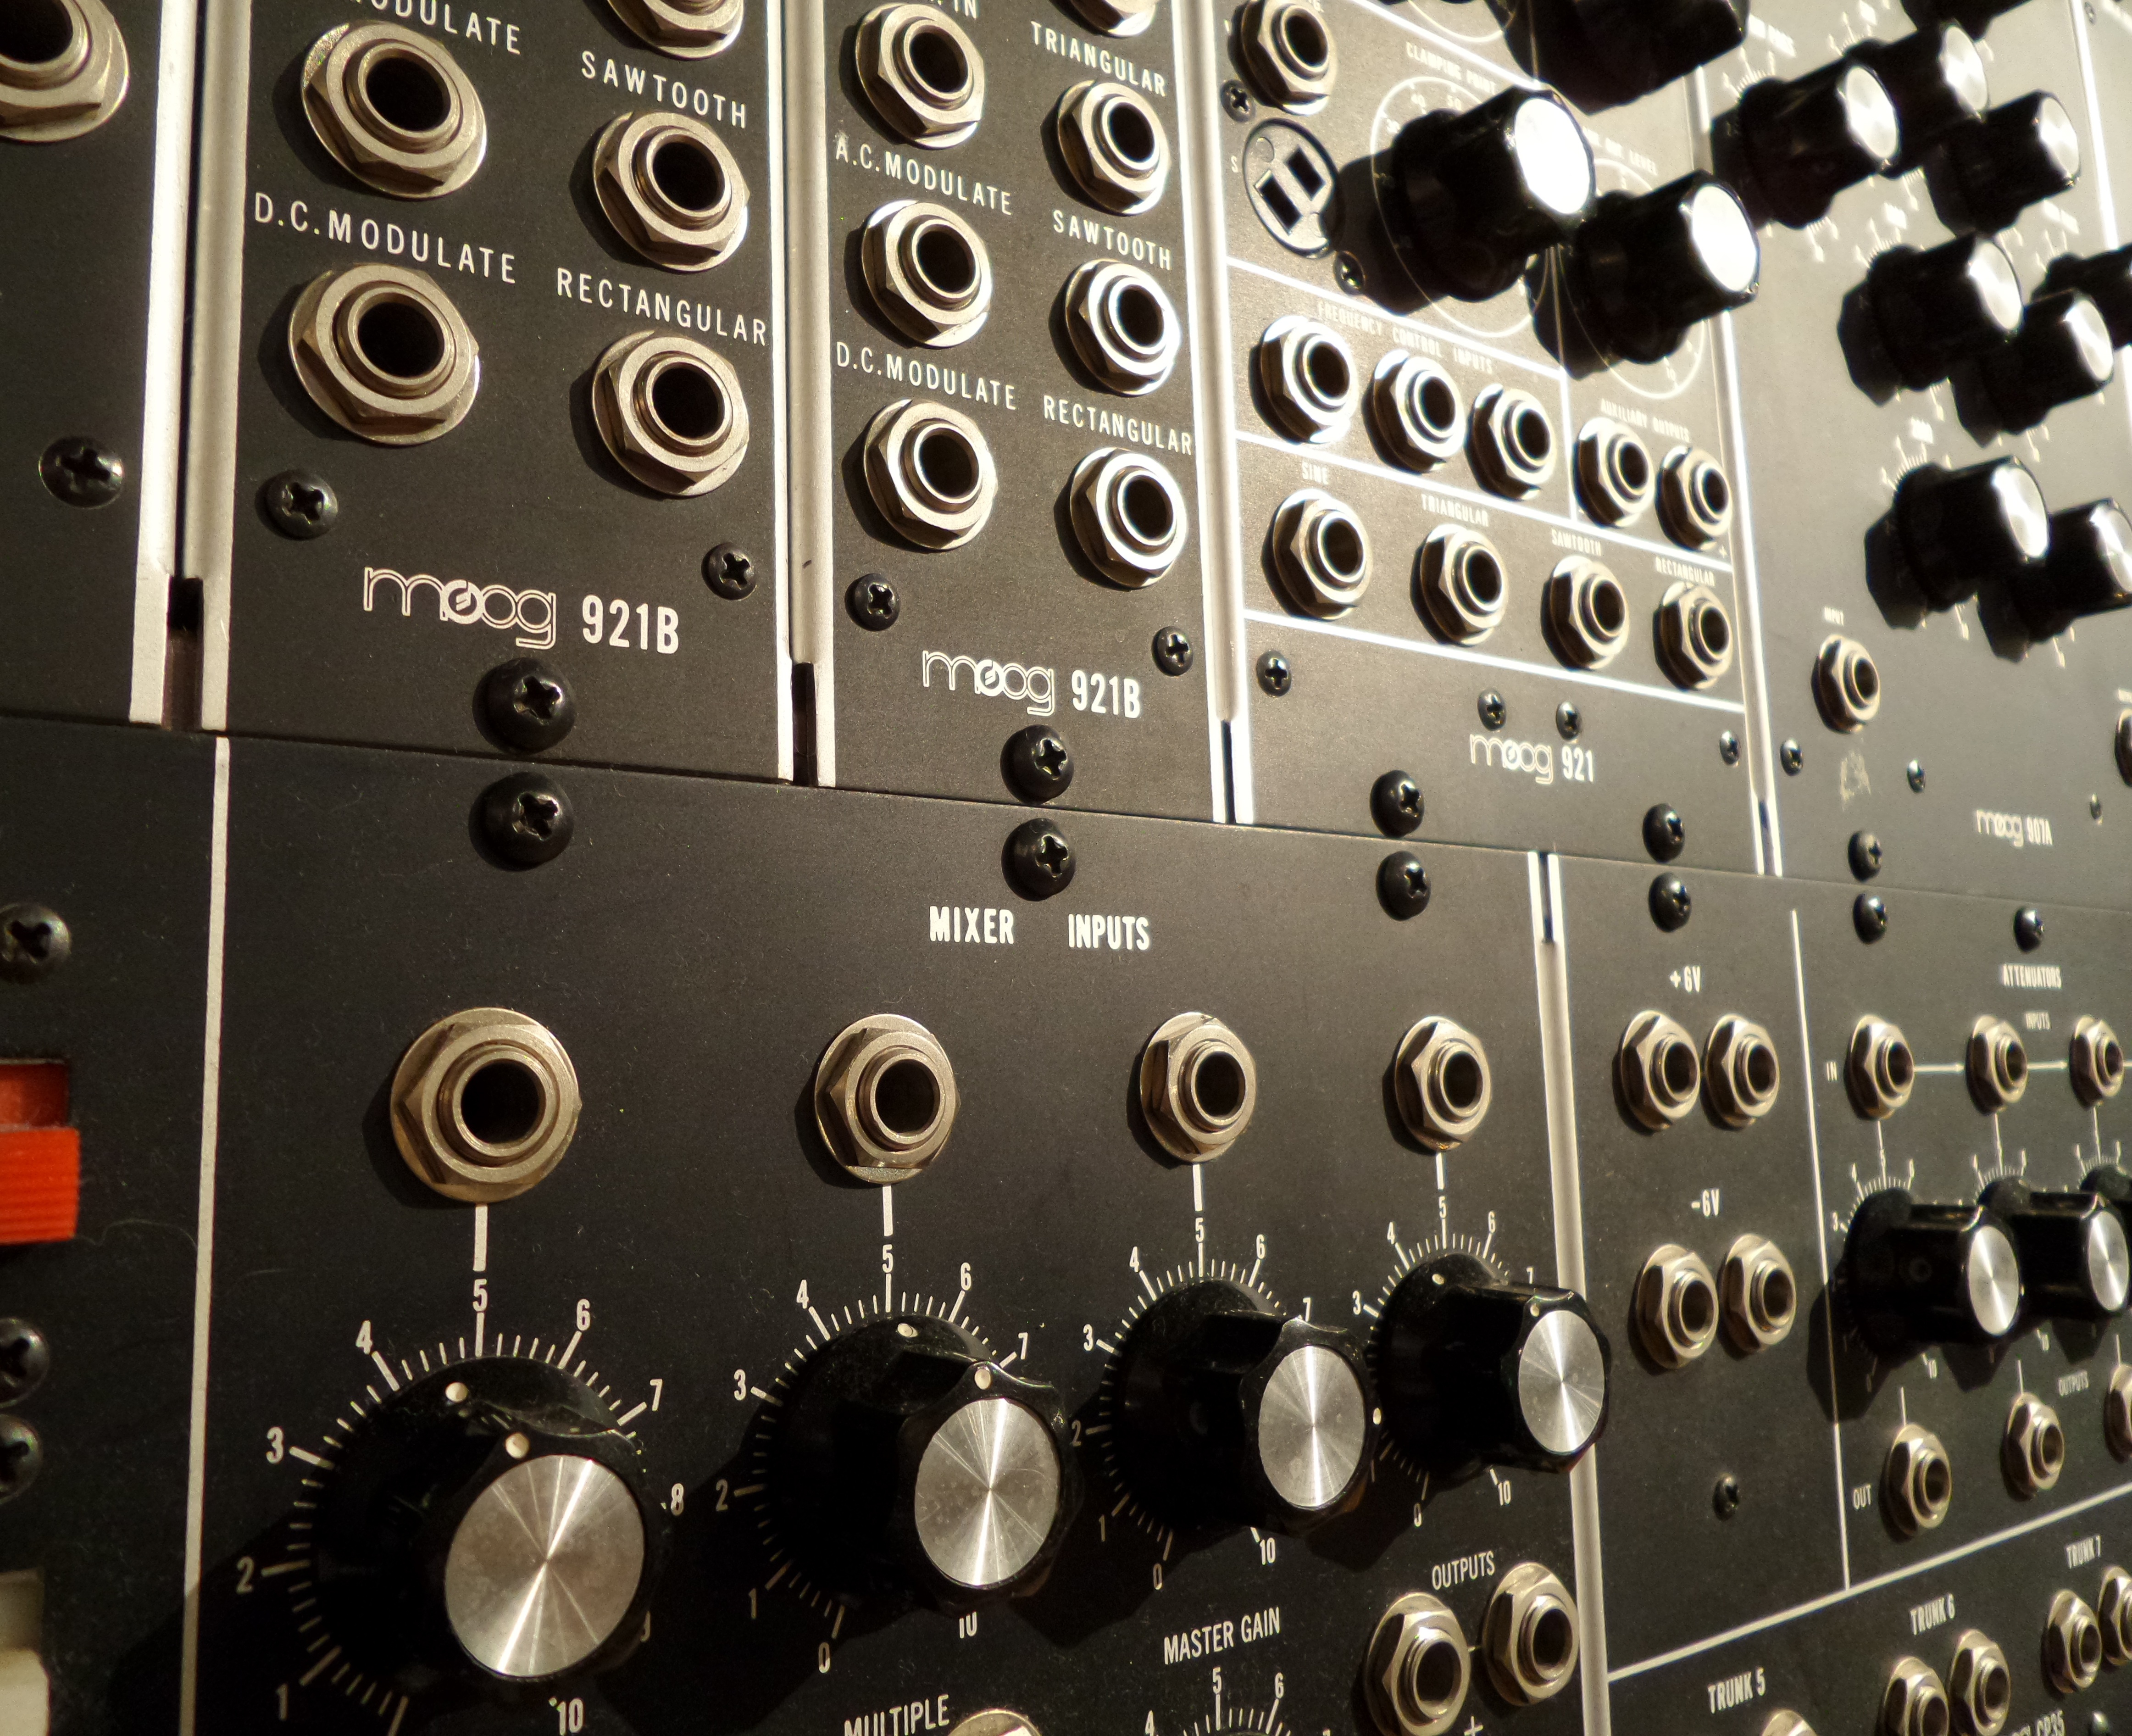
guitar, analog, museum, musical instrument, electronics, drums, synthesizer, synthetizer, moog, electronic instrument, analog synthesizer